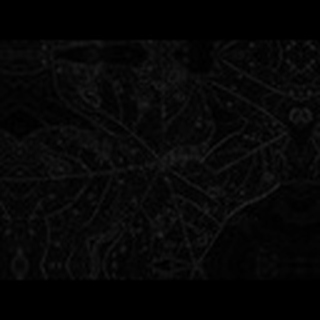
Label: cotton_target_spot